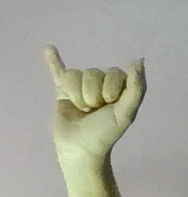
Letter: ya